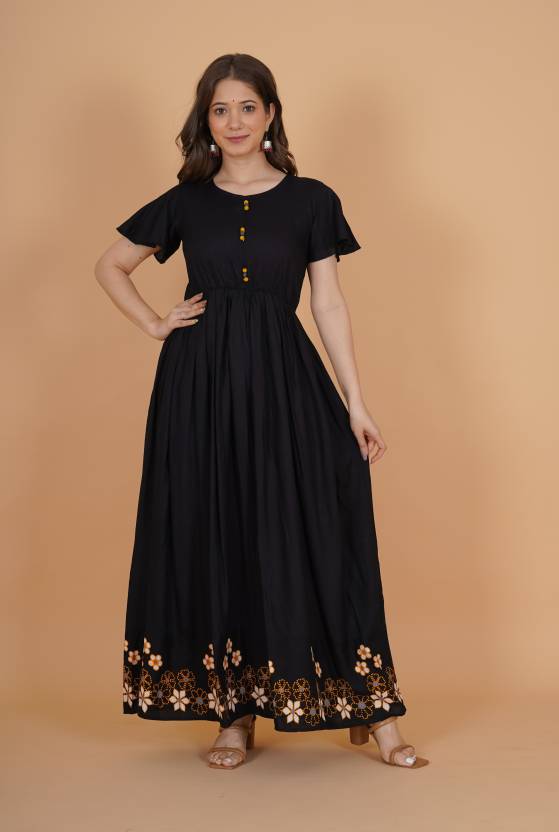
Product: Women Fit and Flare Black Dress
Price: ₹404
Colors: Black
Pattern: Floral Print
Other details: 1 Designing Women's Solid Dress